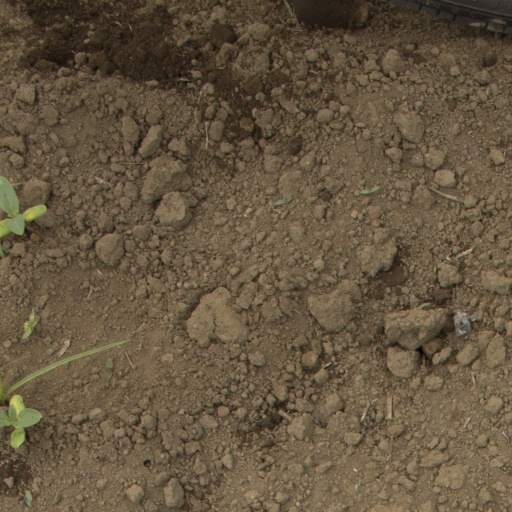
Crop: Jerusalem artichoke